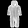
Label: Trouser